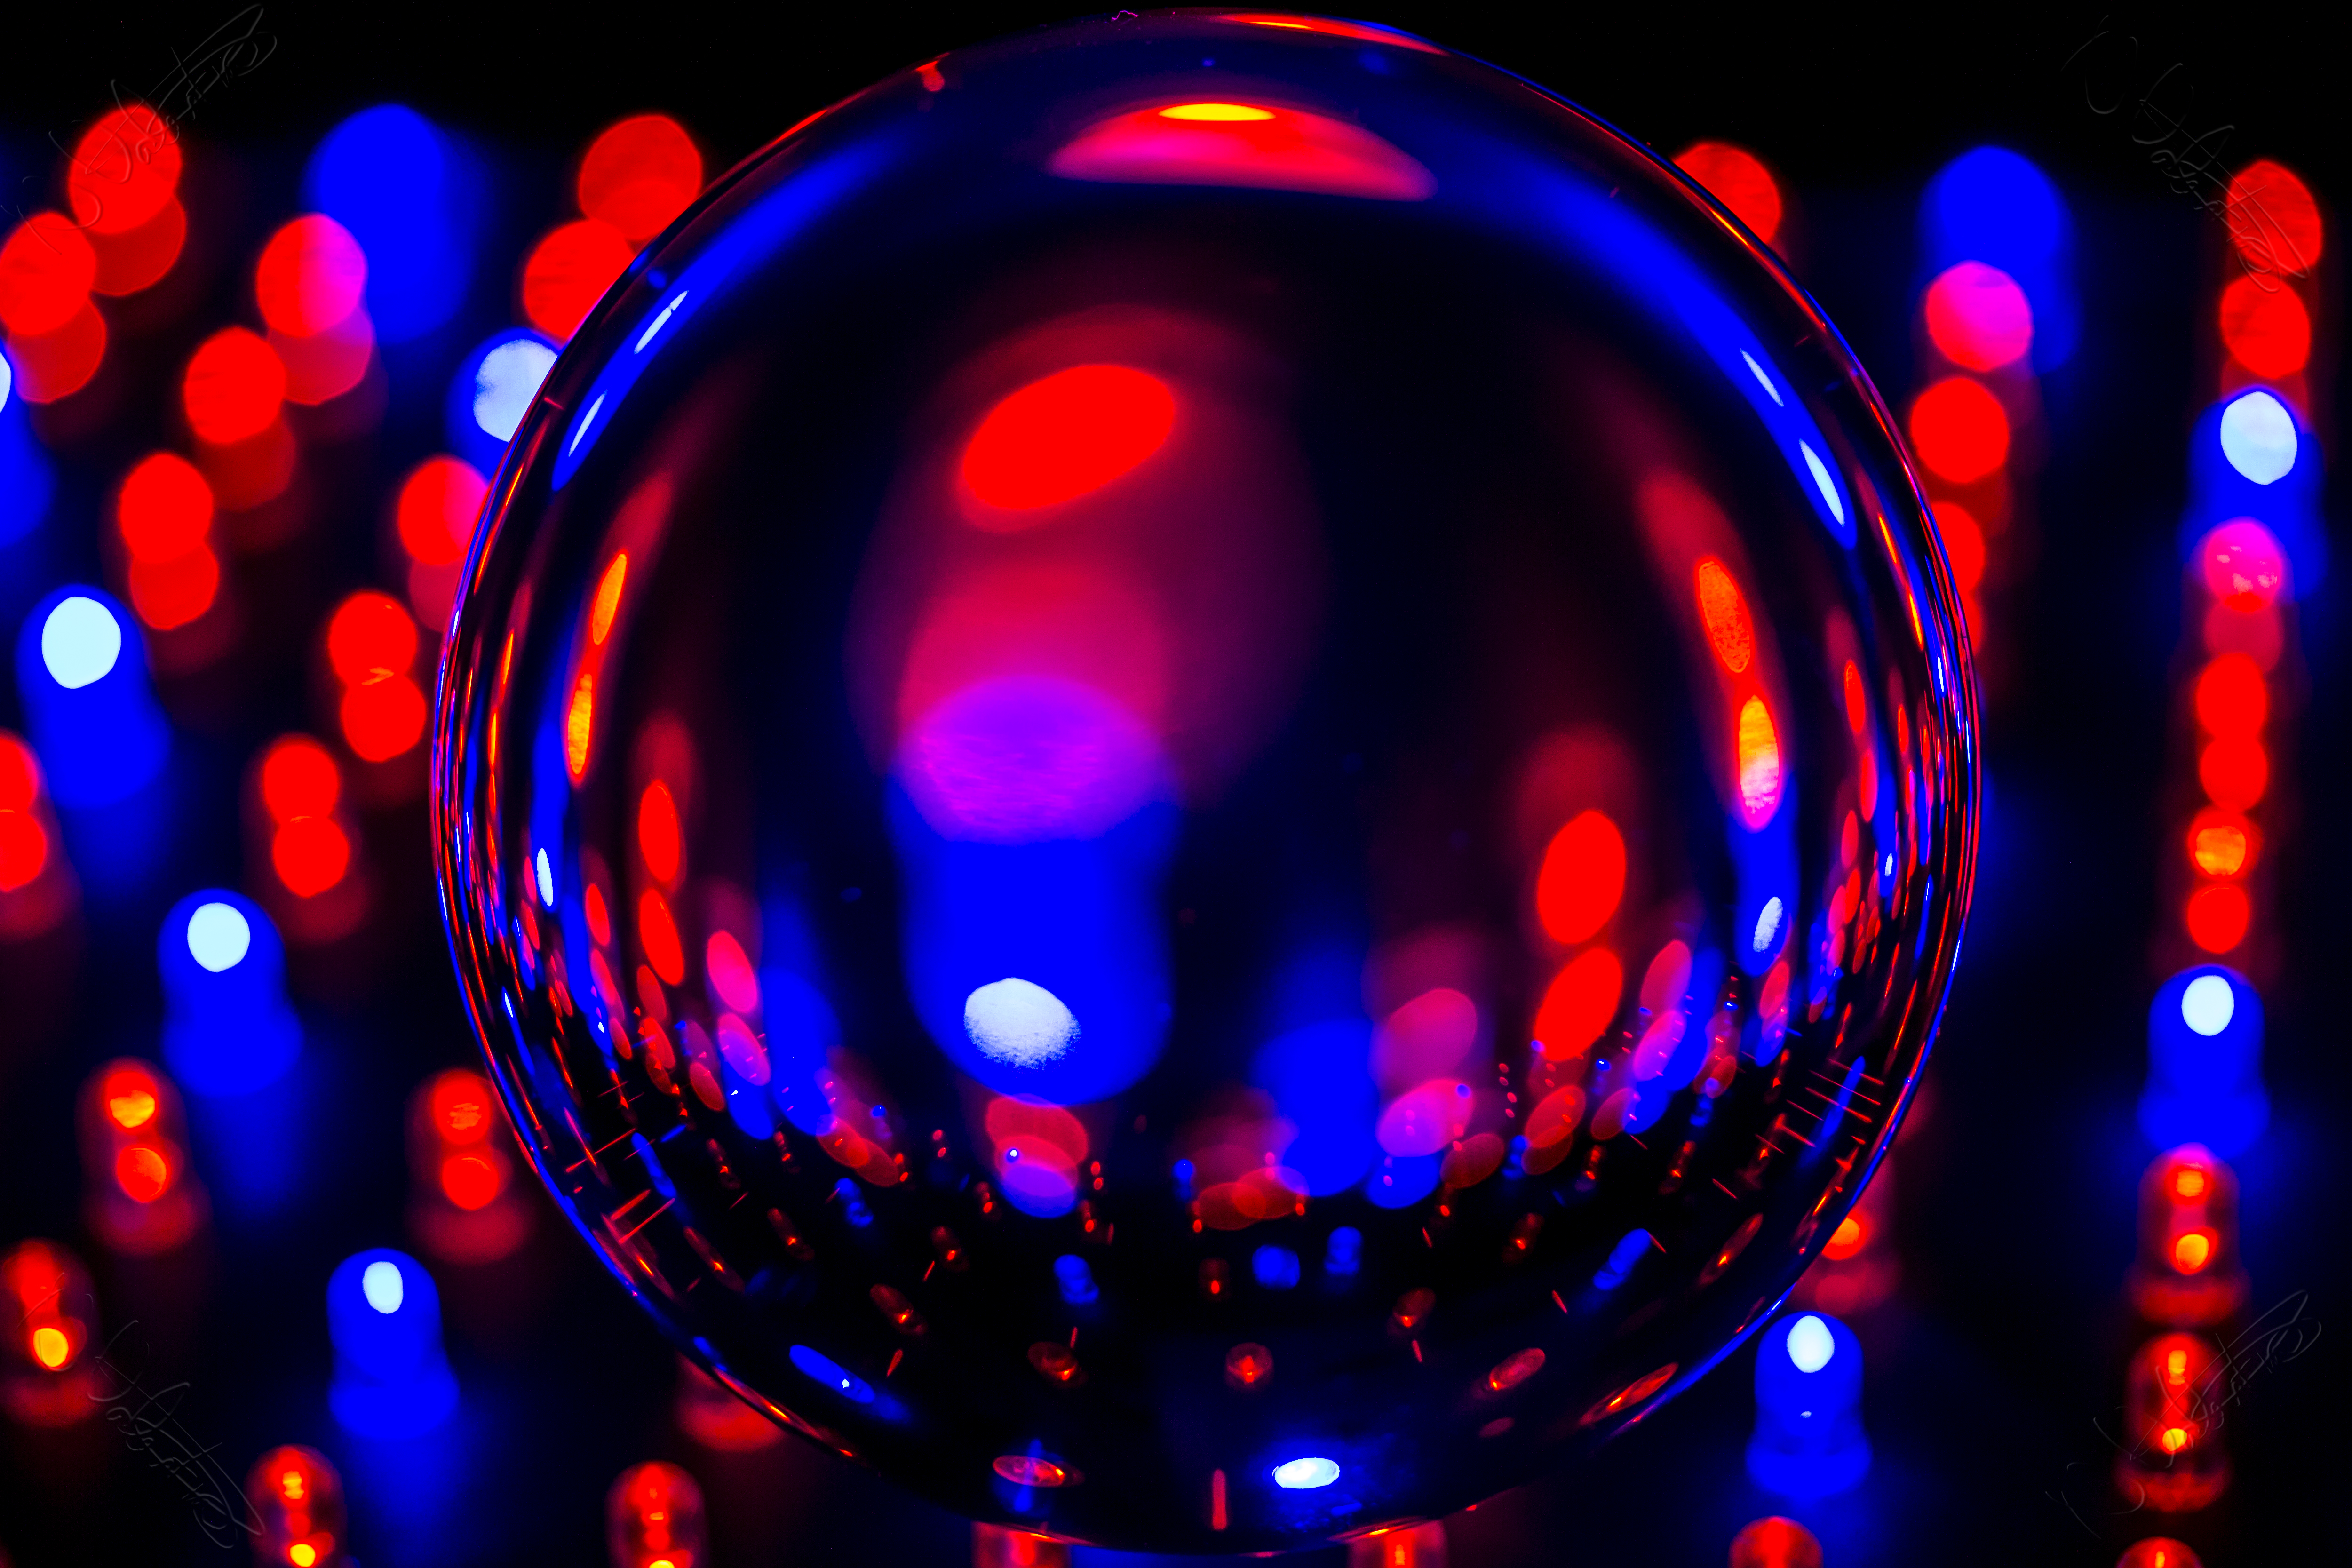
light, macro, circle, christmas decoration, uk, indoors, canon7d, sphere, crystalball, shape, disco, nikkvalentine, peterborough, tabletopphotography, canon60mmmacrousm, leds, christmas lights